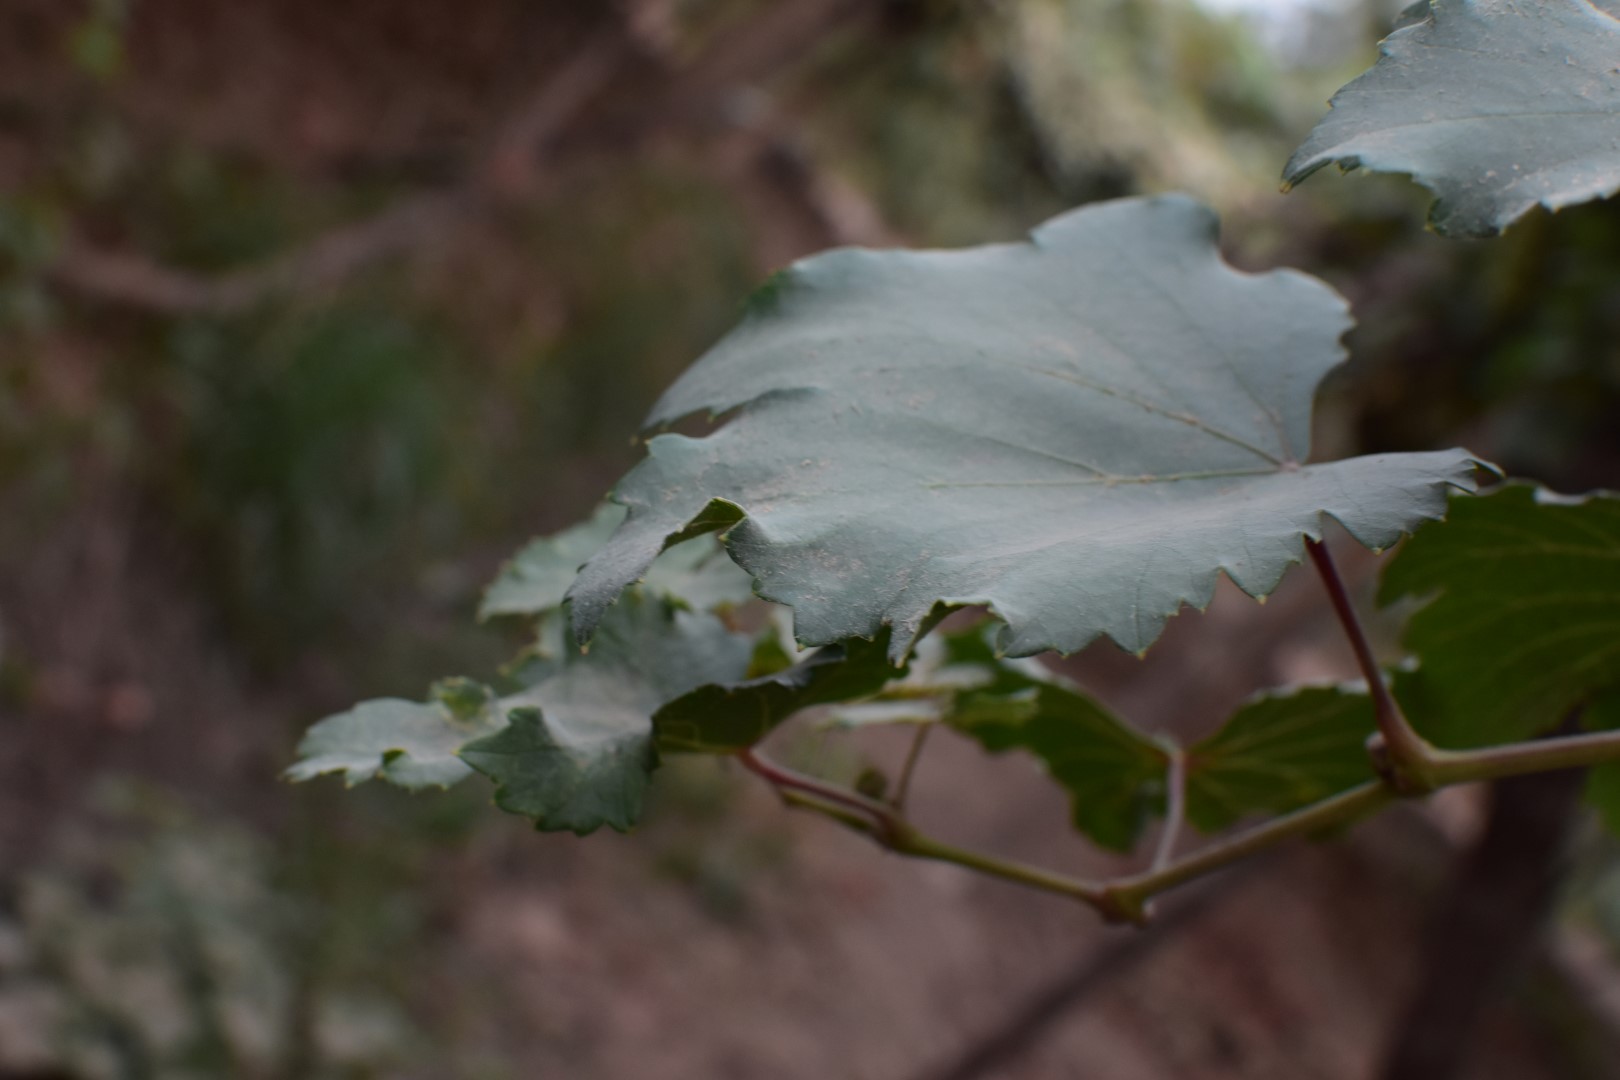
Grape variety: Kamali